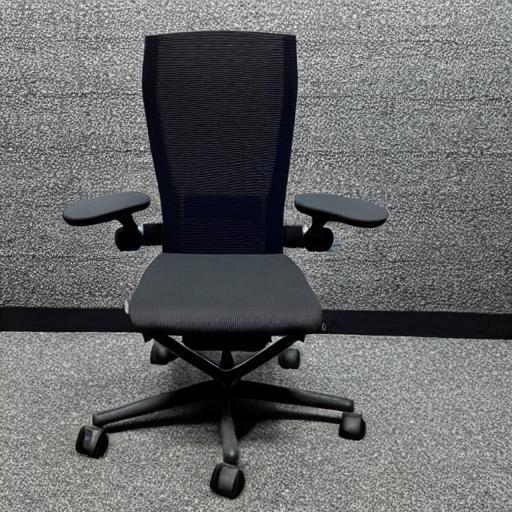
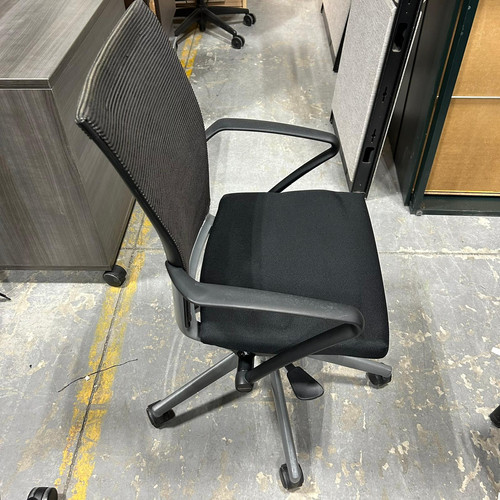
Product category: items_chair
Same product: no